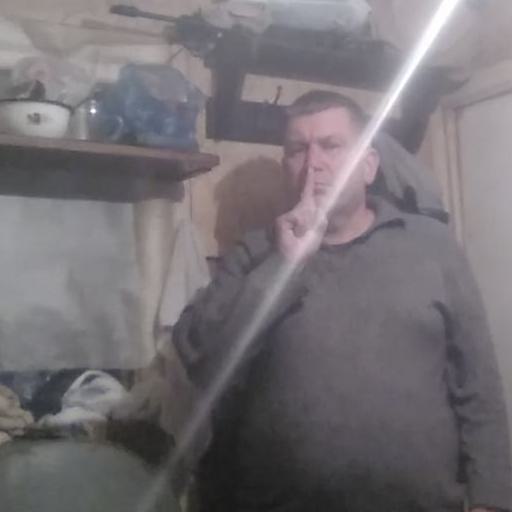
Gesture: mute